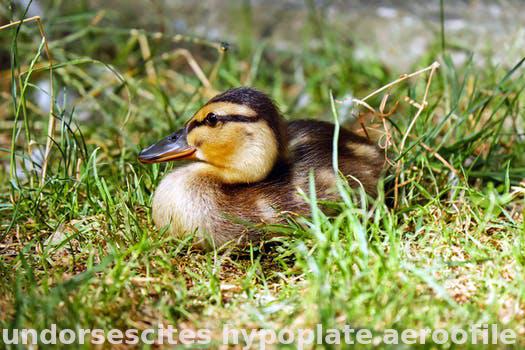
Label: Watermark